Aigi Bridge

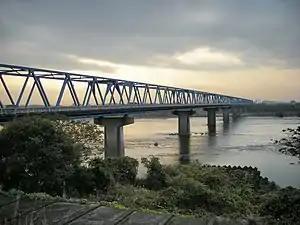
Aigiōhashi Bridge

The is a truss bridge over the Kiso River in Japan. It is an iron beam bridge which connects Kakamigahara in the Gifu Prefecture with Inuyama in the Aichi Prefecture. The bridge is part of Aichi-Gifu Prefectural Route 17, known as the Kōnanseki Route. The bridge is an essential link in the route from Nagoya and Komaki in Aichi Prefecture to Kakamigahara, Seki, and Gujō in Gifu Prefecture. Because there are no other bridges for up- or downstream, the bridge is generally congested all day. The bridge was closed for a time in 1999 for maintenance.